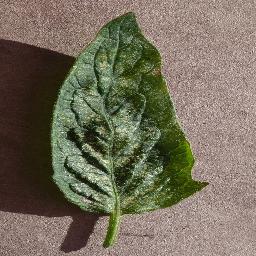
Label: Tomato___Spider_mites Two-spotted_spider_mite